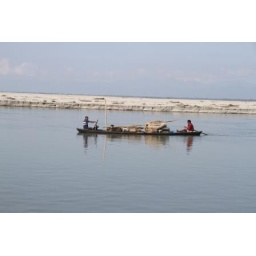
country boat on river Brahmaputra act as life line to the people living in the river islands.